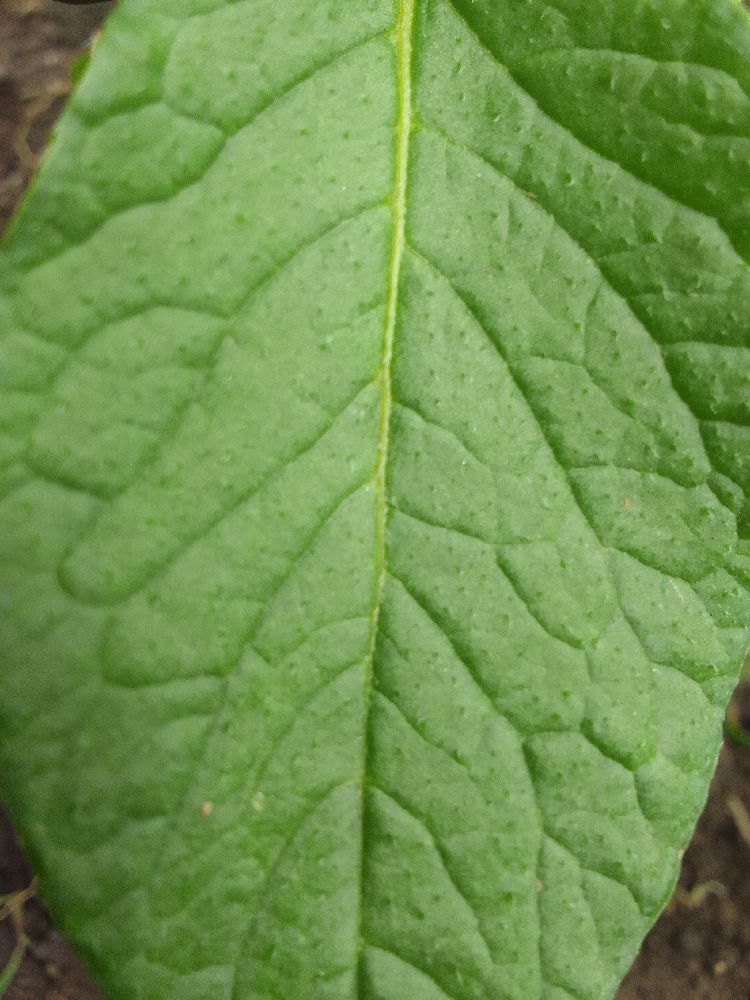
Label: Healthy